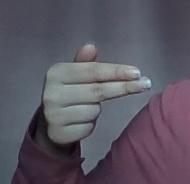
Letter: ghain